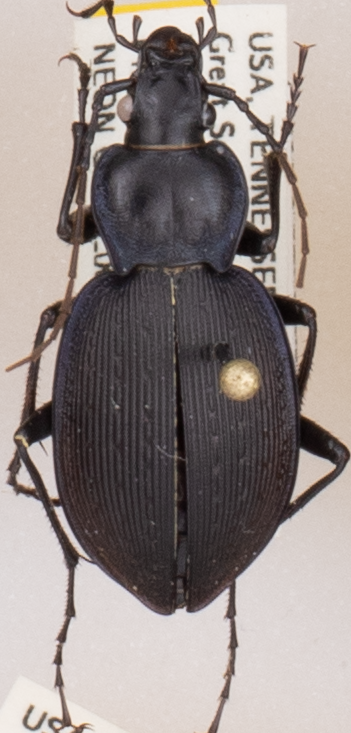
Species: Carabus goryi
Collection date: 2018-05-01
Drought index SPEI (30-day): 0.102
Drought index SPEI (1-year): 0.47
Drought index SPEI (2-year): -0.348